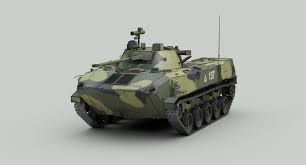
Label: BMD